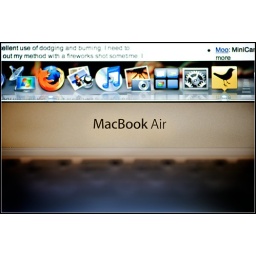
Messing around the home office on a Saturday afternoon while the baby sleeps upstairs. My camera needed a little attention.